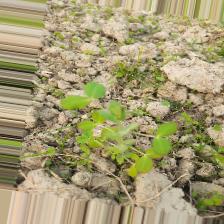
Label: Lentil Rust